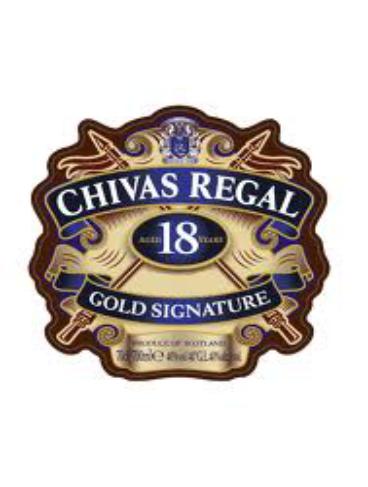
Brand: CHIVAS
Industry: Food